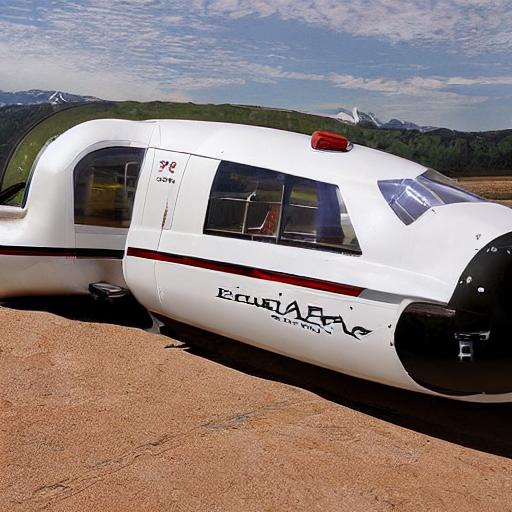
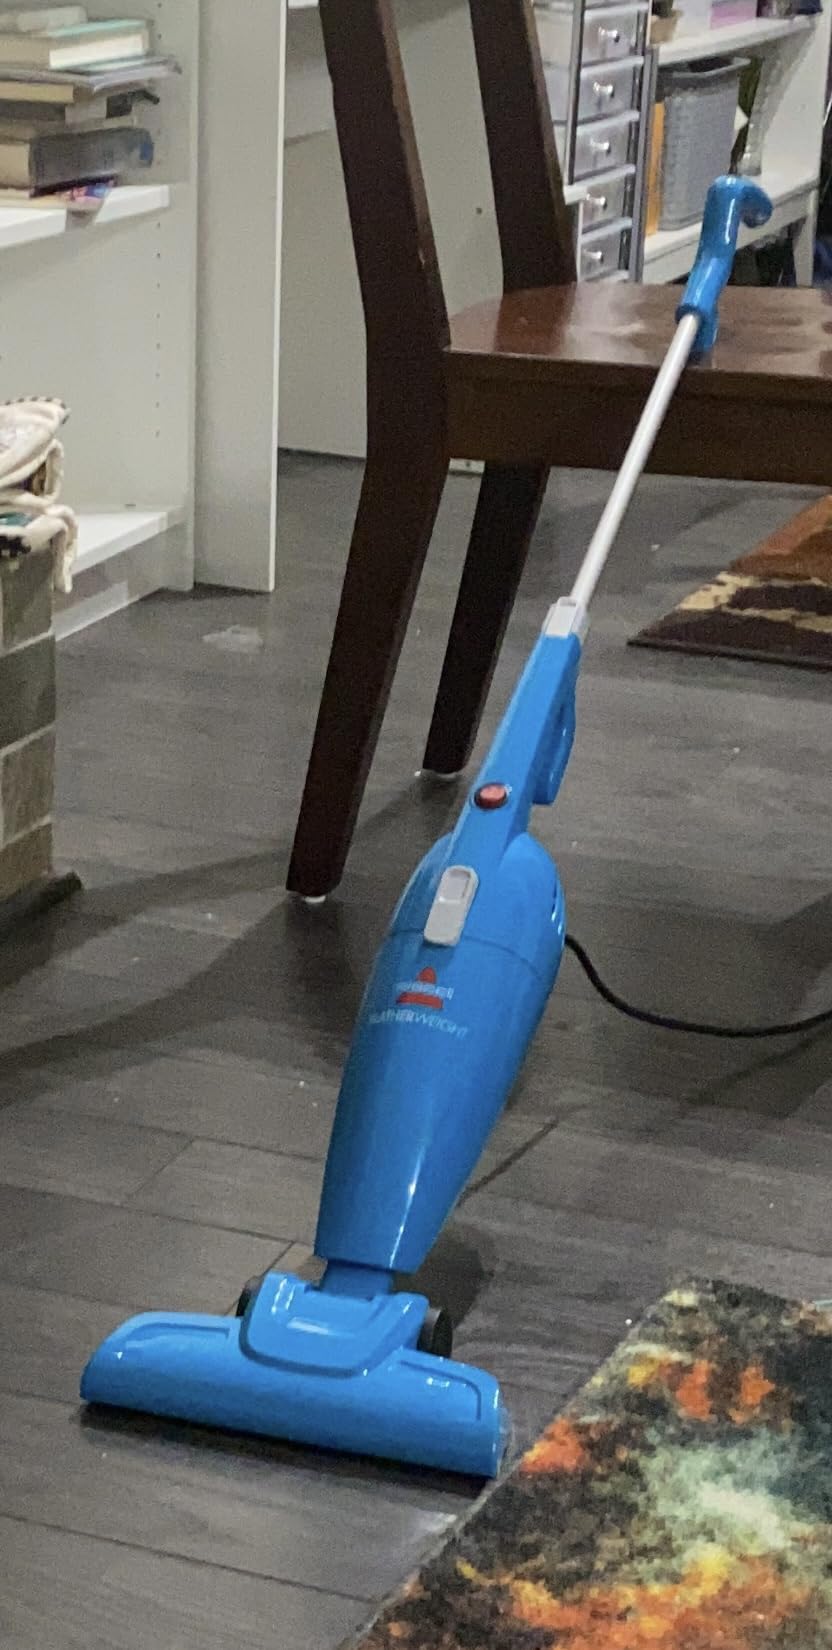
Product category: items_vacuum
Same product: no